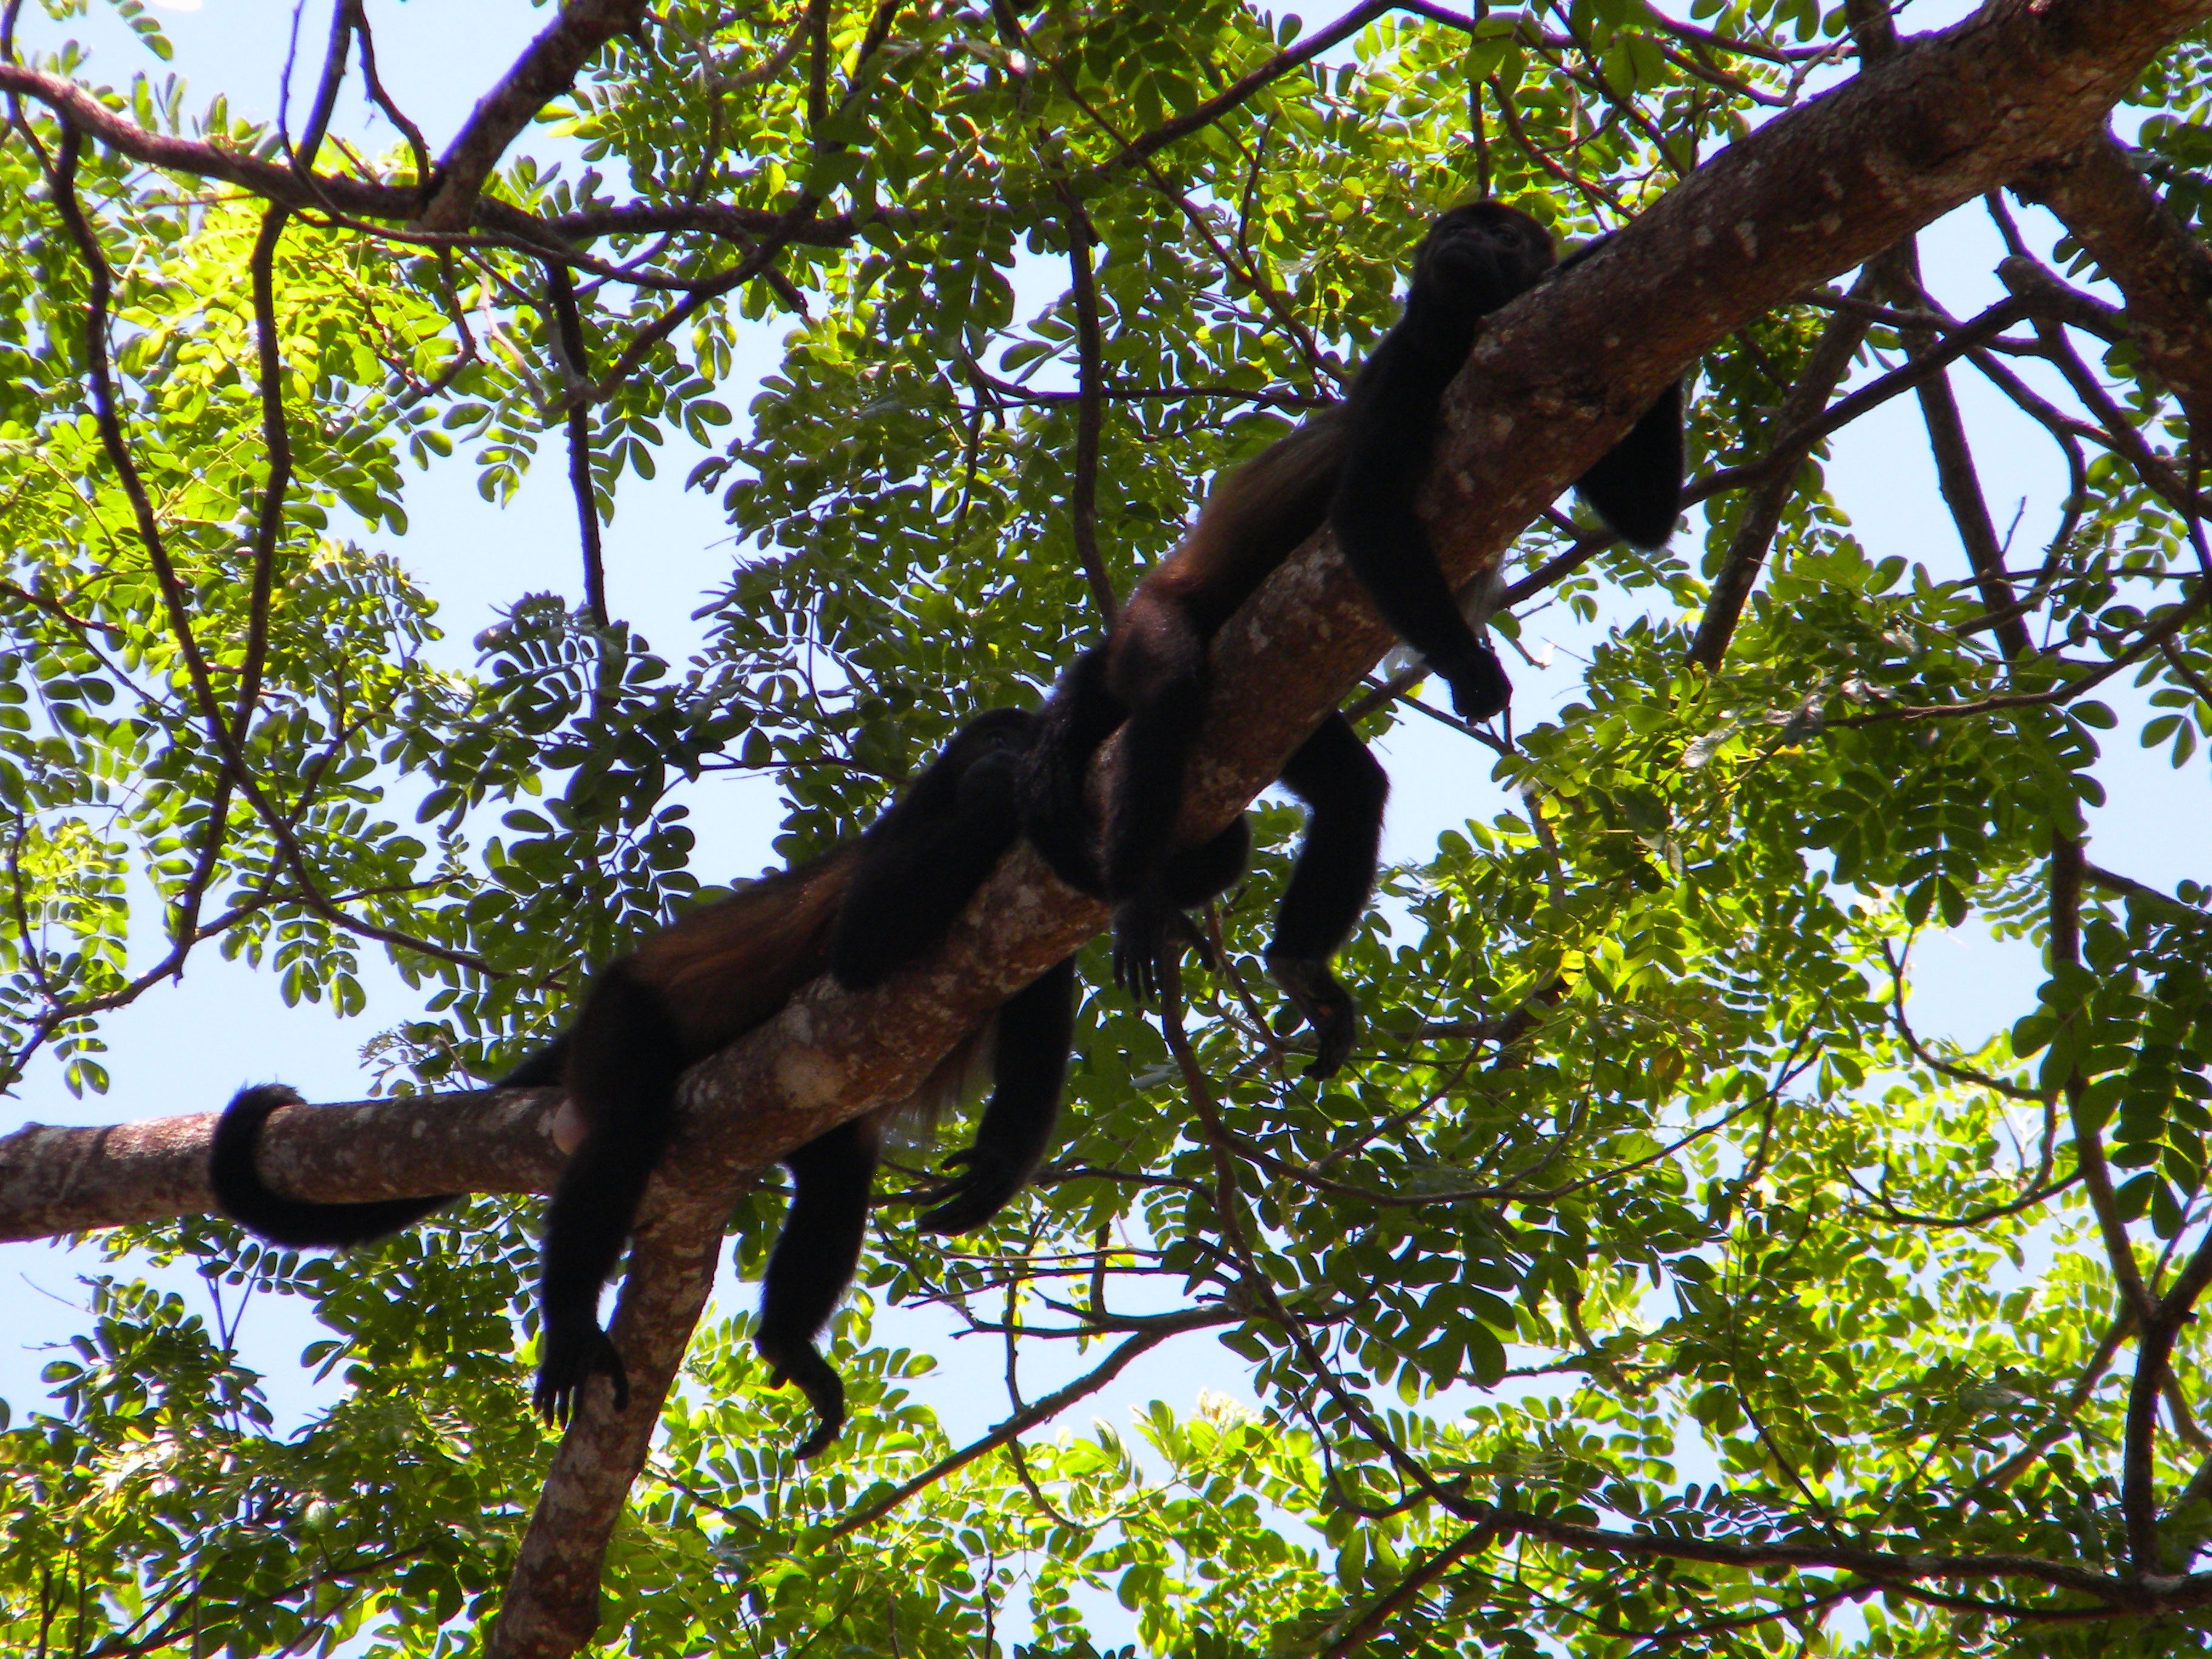
tree, forest, branch, wildlife, jungle, fauna, savanna, rainforest